World Fly Fishing Championships

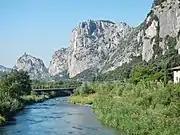
River Sarca at Castello di Arco, near Trentino, Italy

Italy Hosted the 38th FIPS Mouche World Fly Fishing Championships in 2018, which was fished in Comano Terme, Trentino area of Italy. Spain won the team event and also the individual with David García Ferreras victorious at The event was based at the Sarca River in Tione di Trento at the foot of the Natural Park Adamello Brenta, at Arco and at Pinzolo. Also at the Noce River at the Val di Non, and the Cornisello lake at the foot of Monte Giner near Mezzana within view of the Brenta Dolomites. Species available in these waters include "Marble trout (Salmo marmoratus)" and "Lake Char (Salvelinus umbla)", both species indigenous to this region, also Brown trout (Salmo trutta) and Grayling (Thymallus thymallus).